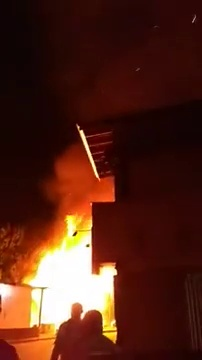
Fire: yes
Smoke: yes